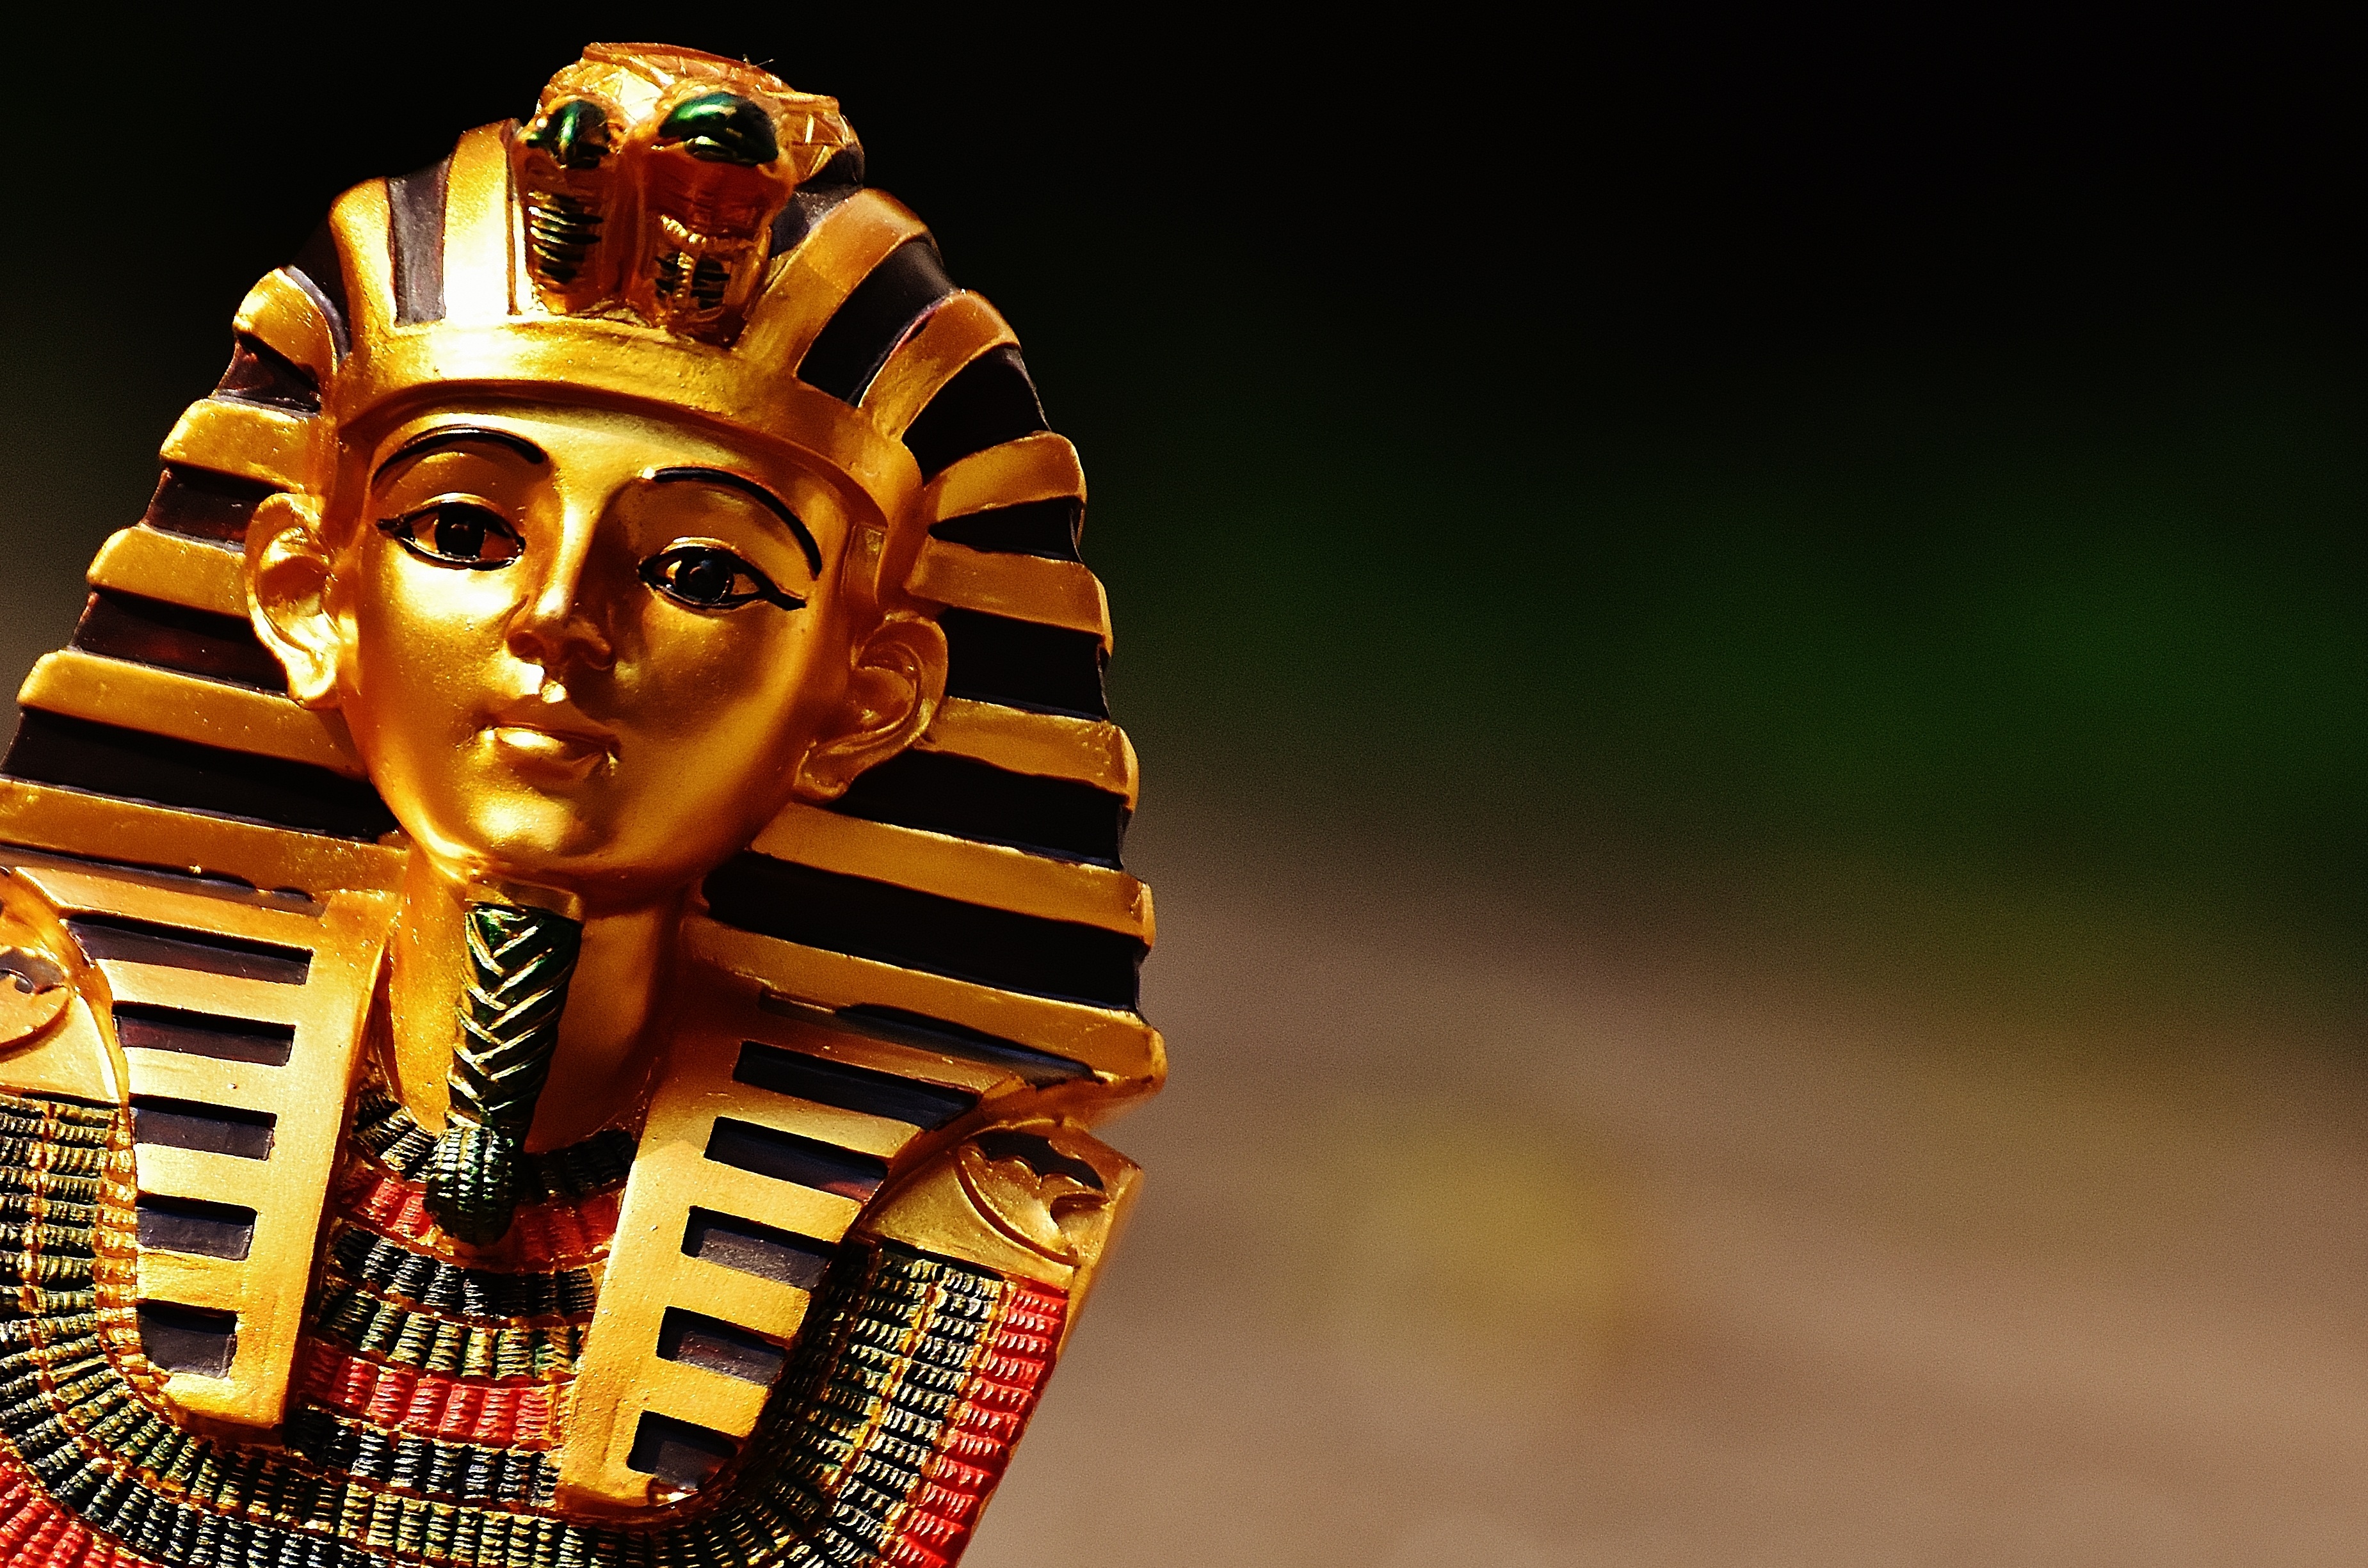
statue, egypt, sculpture, art, figure, temple, head, carving, egyptian, pharaonic